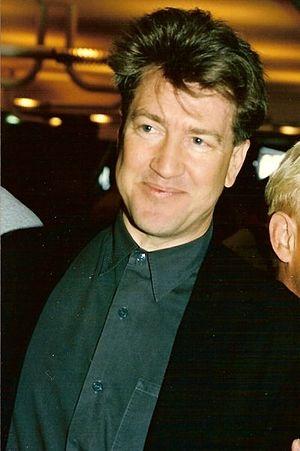
Sailor et Lula est un film américain de David Lynch sorti en 1990.
La quarante-troisième édition du Festival de Cannes a lieu du 10 au 21 mai 1990.